Persecution of homosexuals in Nazi Germany

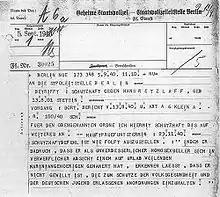
5 September 1940 Gestapo order for the detention of Hans Retzlaff (1901–1940) an "incorrigible homosexual" in Sachsenhausen

Most men who were persecuted for homosexuality were convicted in the civil legal system and imprisoned. In Germany, it had long been the practice to isolate homosexual prisoners in individual cells but because of the vast increase in arrests, this proved to be impractical. In addition, the economic exploitation of prisoner labor meant many prisoners were held in labor camps and housed in barracks. While some officials built tiny, one-man cells to keep homosexual prisoners isolated, other officials distributed homosexuals among the general prison population and encouraged "brutal homophobia" to isolate homosexuals. Homosexual prisoners did not have to wear a badge but could be identified by red underlining on their name tags.